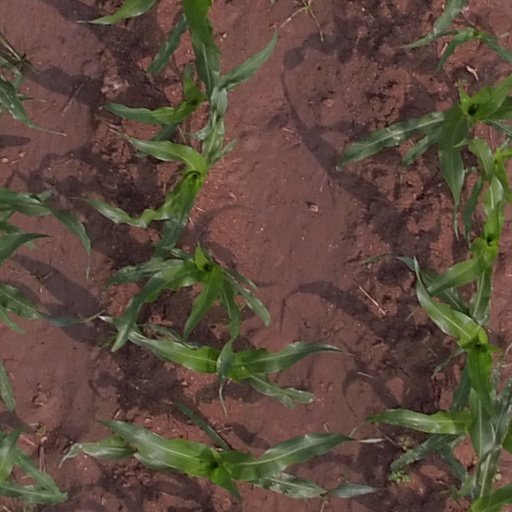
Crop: maize; corn